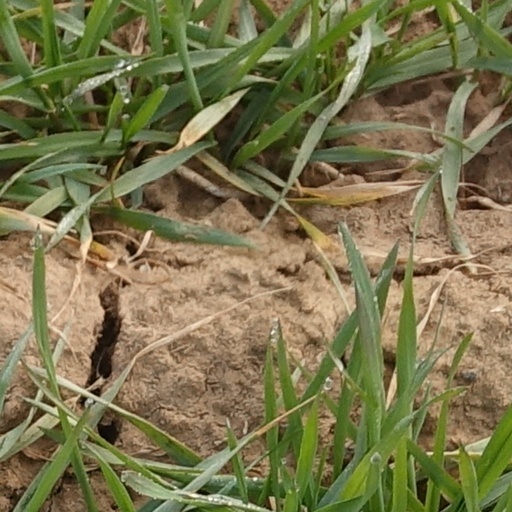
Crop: wheat